Displaced aggression

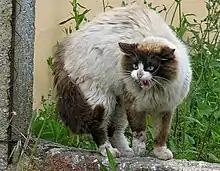
If a cat is annoyed by a stimulus and cannot attack it, it may direct anger elsewhere by attacking or directing aggression to the nearest cat, dog, human or other being.

Displaced aggression, also referred to as redirected aggression, occurs when an animal or human is fearful or agitated by external stimuli, a provocation, or perception, but is unable or unwilling to direct their aggression toward the stimulus. The aggressor may direct aggression toward whoever is nearest. The behavior is more common in cats than it is in dogs. In certain species of monkeys anger is redirected toward a relative or friend of an opponent. In cichlid fish, it may be used to manage conflict within the group. Displaced aggression is experienced by humans and animals.